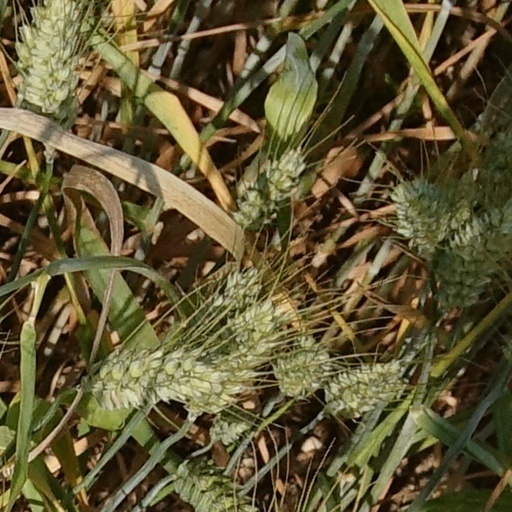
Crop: wheat